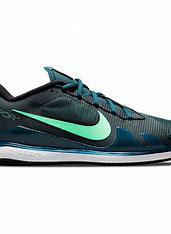
Brand: Nike
Model: Court Zoom Pro